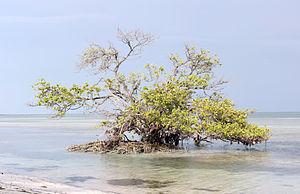
Bois de mèche en eau peu profonde près de Islamorada, en Floride.